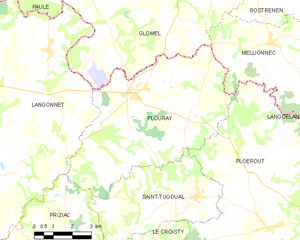
Plouray [pluʁɛ] est une commune française située dans le département du Morbihan, en région Bretagne. Elle fait partie du Pays du Roi Morvan et culturellement du « Bro Pourlet ». On y portait auparavant le costume aux mille boutons, nom donné surtout à la tenue des femmes.